Burger King products

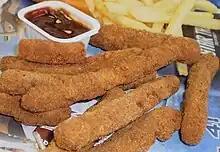
BK Chicken Fries

BK targets "value-oriented" customers with its BK Value Menu. In the United States, this menu contains products that are usually priced in the $1.00 to $1.49 range. In non-US markets, the BK Value Menu typically takes on a different name, with prices set to reflect the approximate value of one US dollar. Internationally, the company is standardizing its value menu under the King Deals banners that features items for sale at €1.00 in the EU and one dirham in Dubai. In all the markets, the value menu usually includes smaller sandwiches and entrées, small-sized side orders, small-sized drinks, and desserts. In the United States, the value menu has a breakfast offering in the same format as the lunch/dinner value menu.